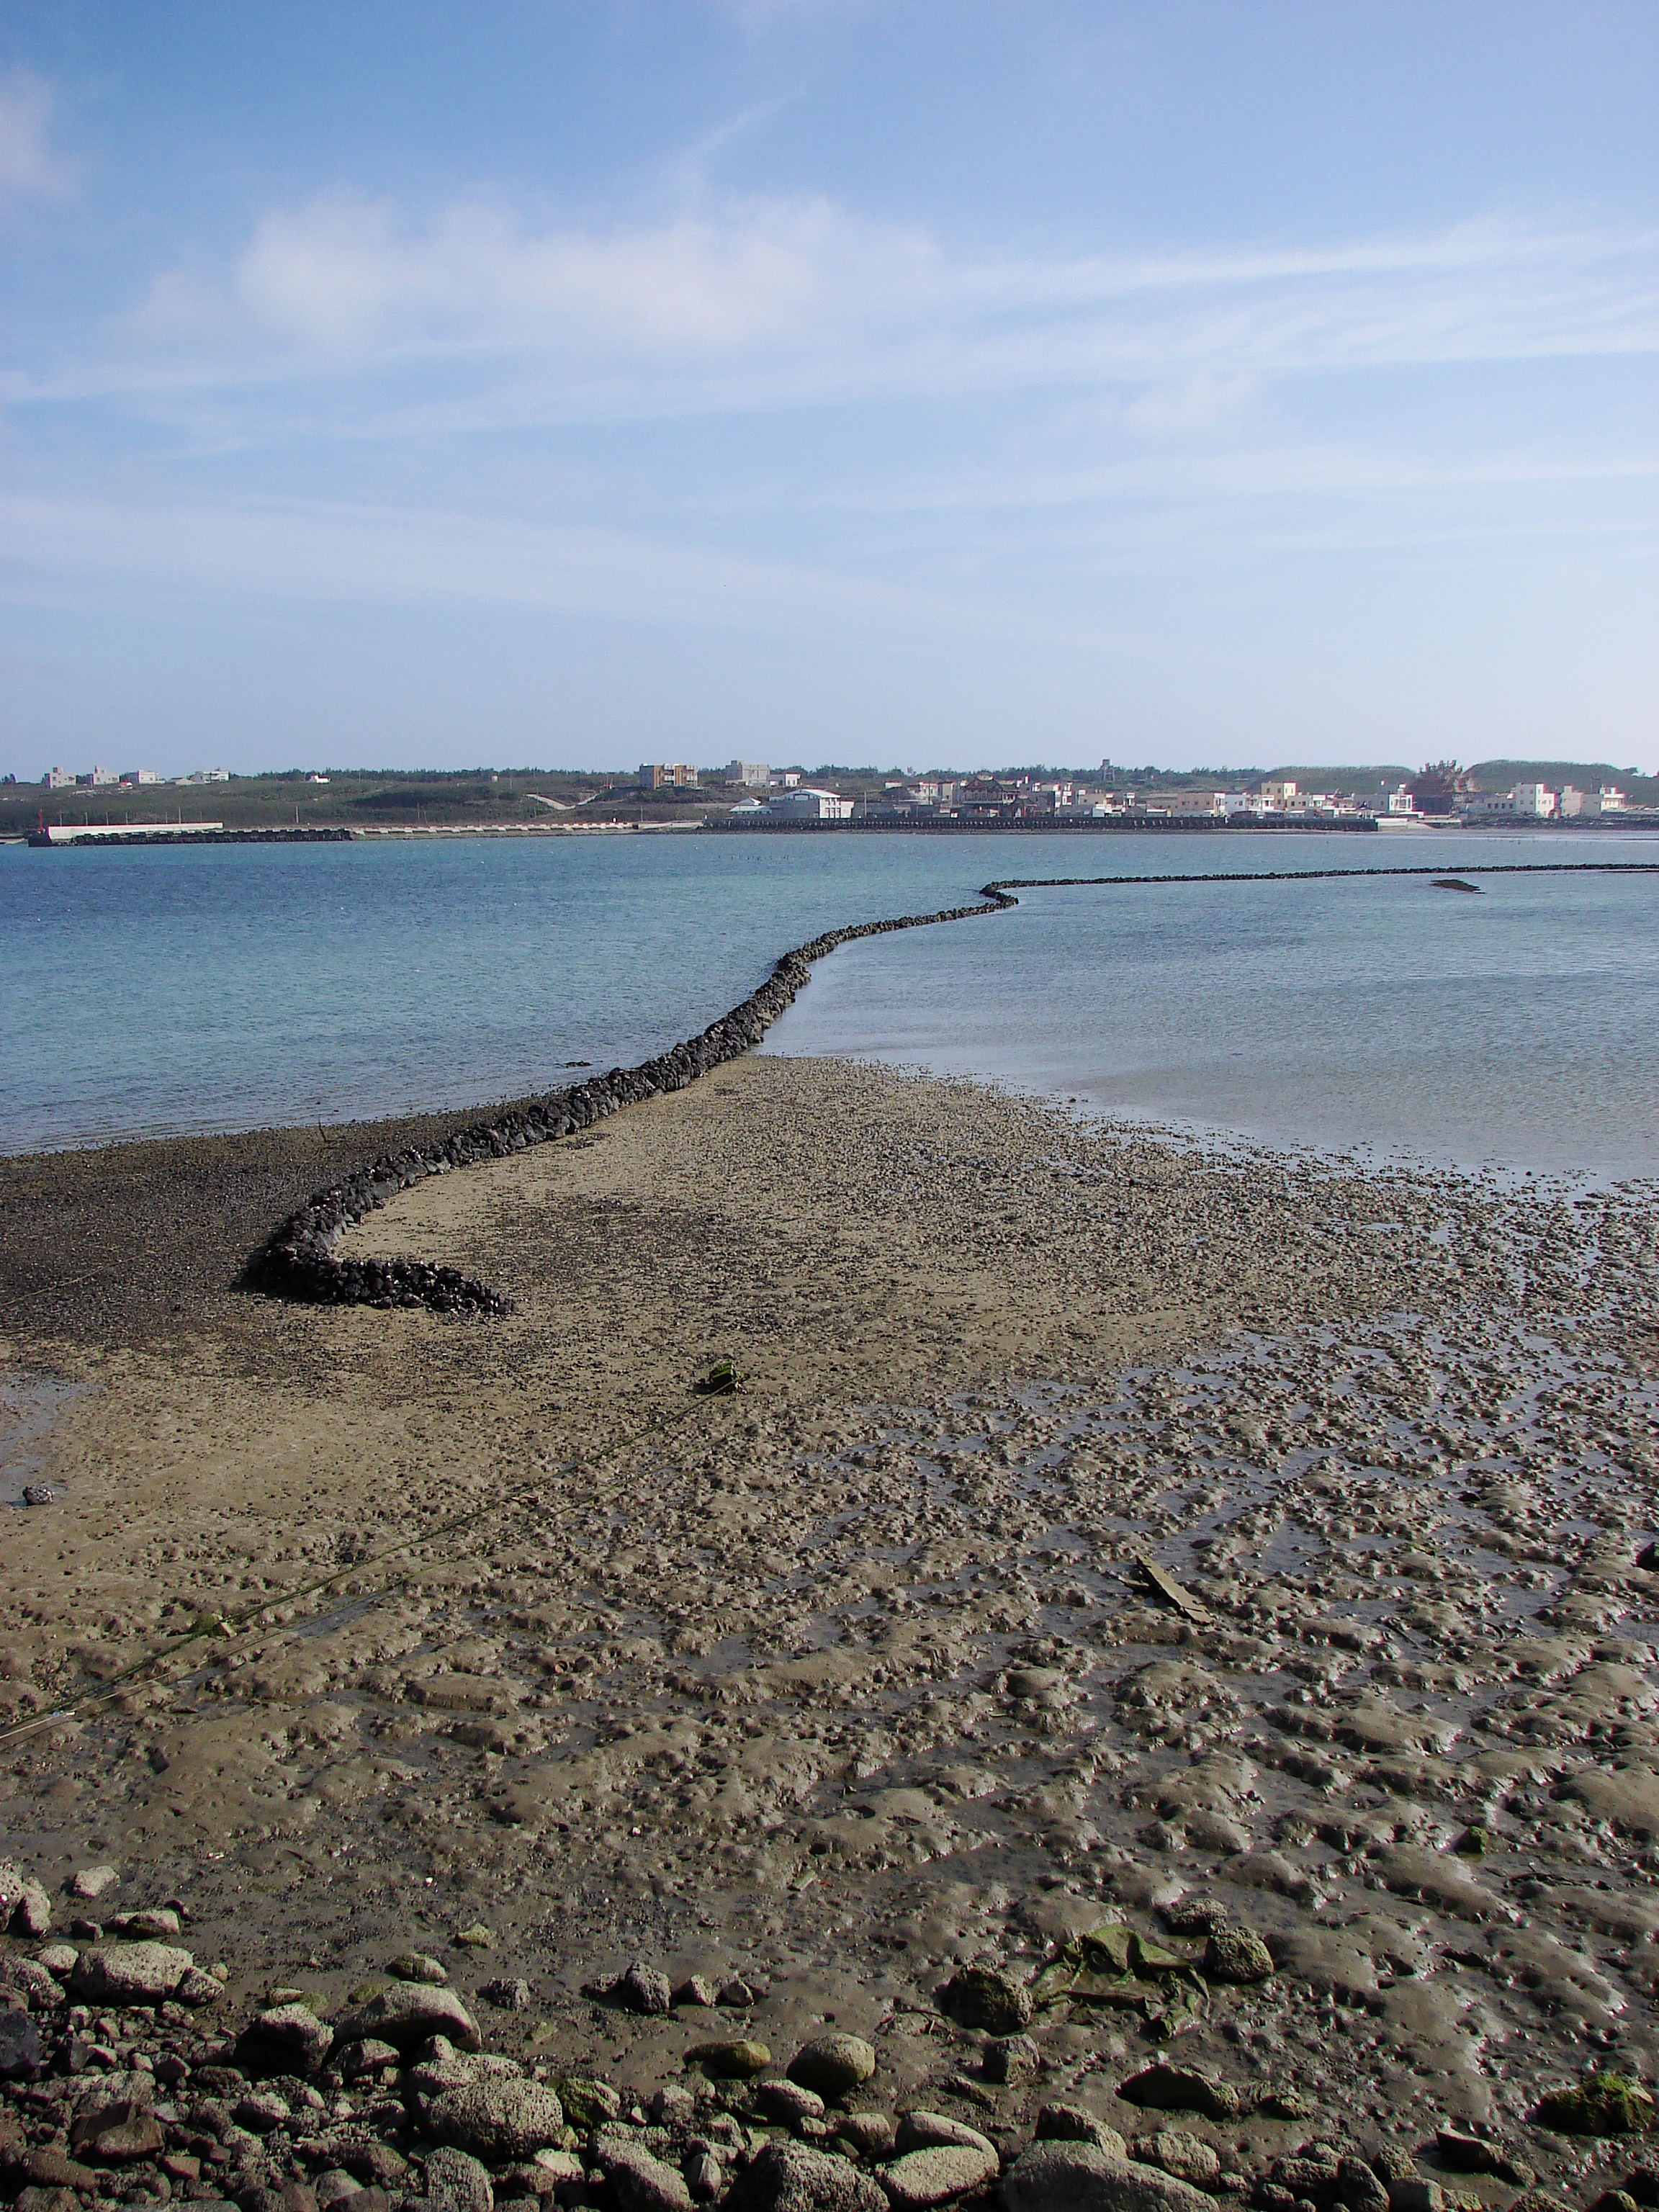
sea, seashore, stone, stone fish trap, old, fishery, intertidal zone, penghu, taiwan, body of water, shore, beach, coast, water, natural environment, sky, ocean, mudflat, sand, coastal and oceanic landforms, Raised beach, rock, horizon, tree, bay, geology, calm, bank, wind wave, vacation, inlet, wave, channel, tide, promontory, headland